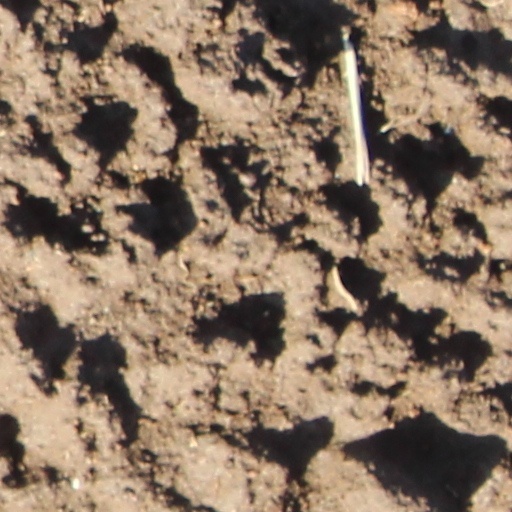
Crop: wheat